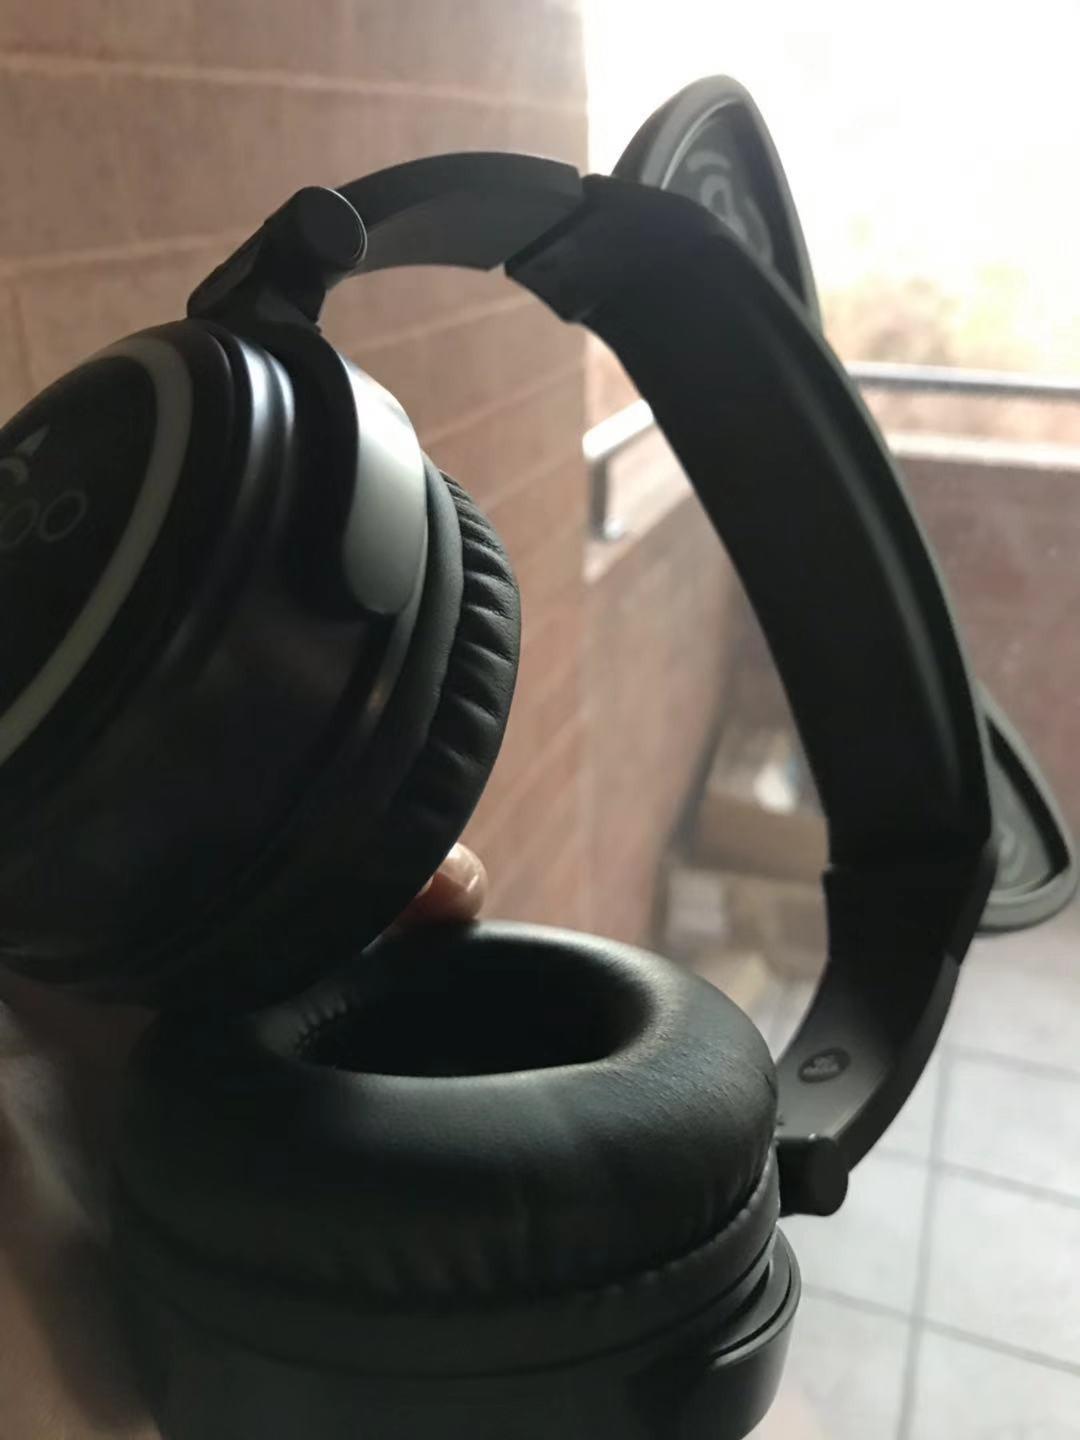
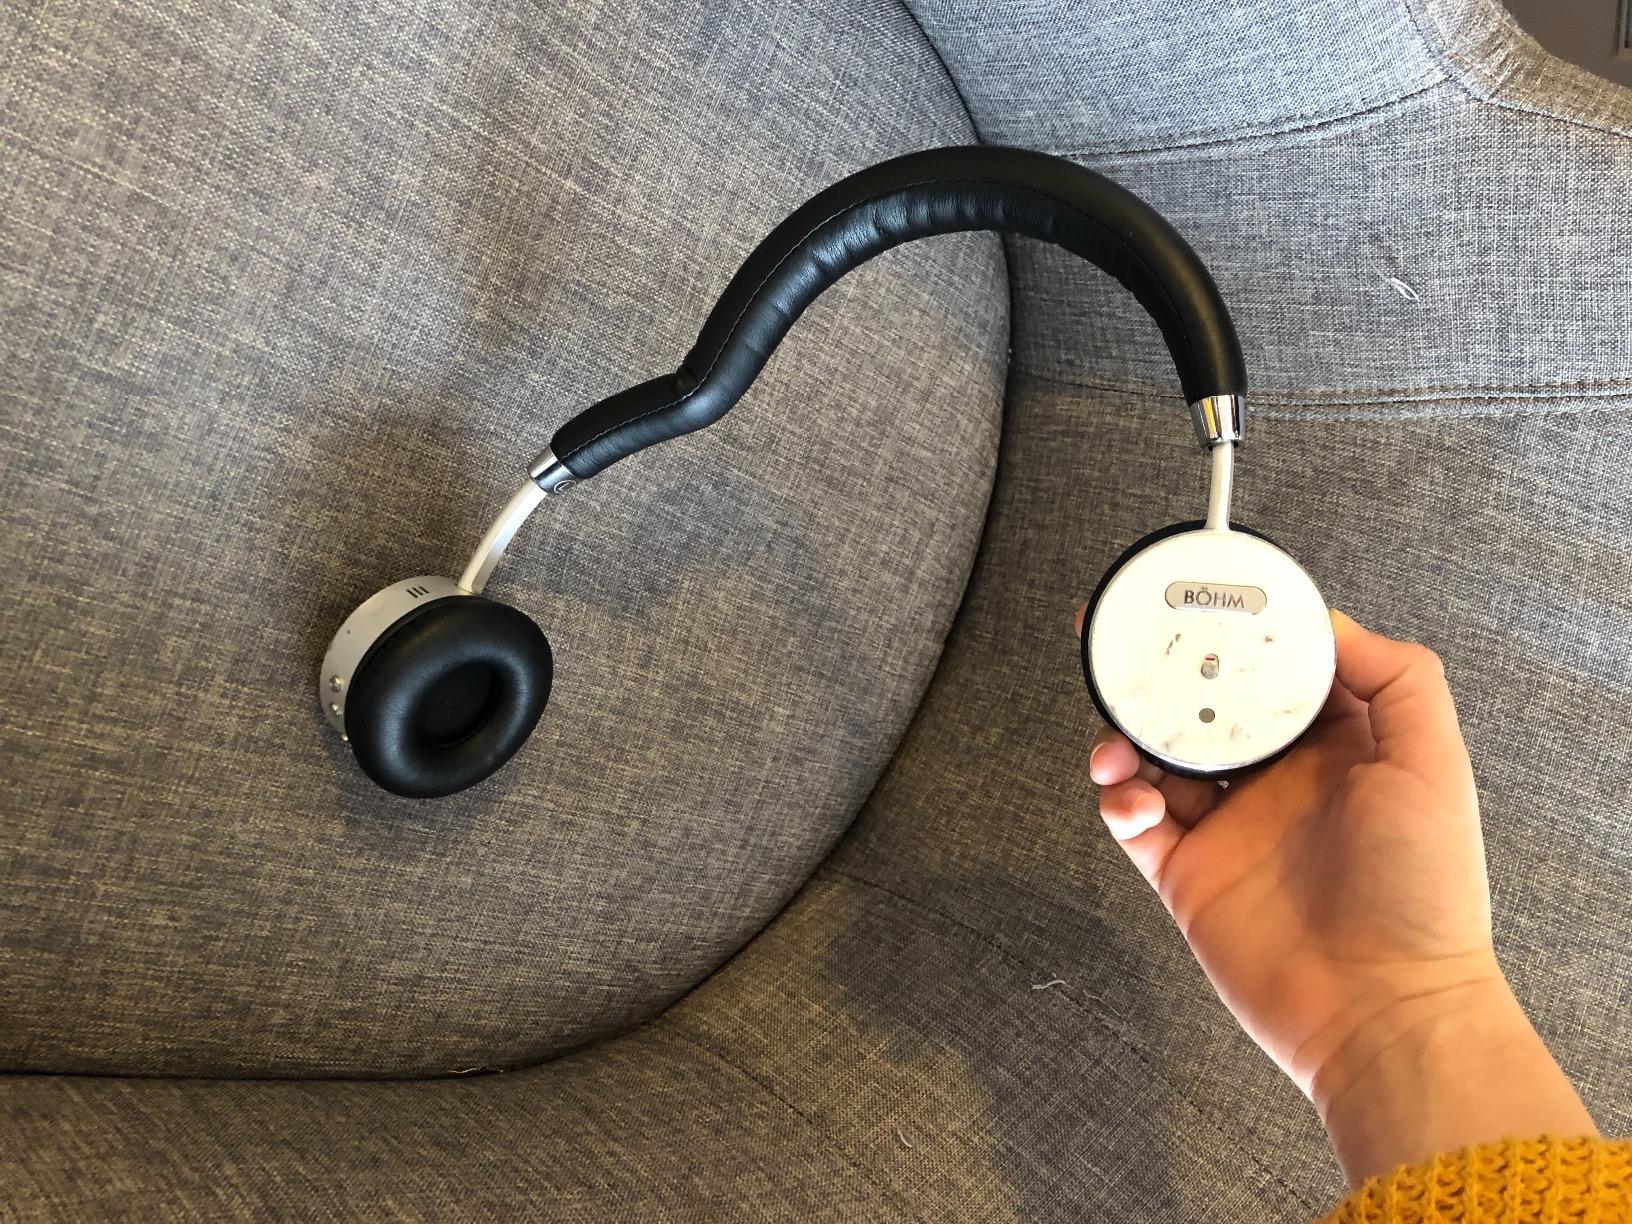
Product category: headphones
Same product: no